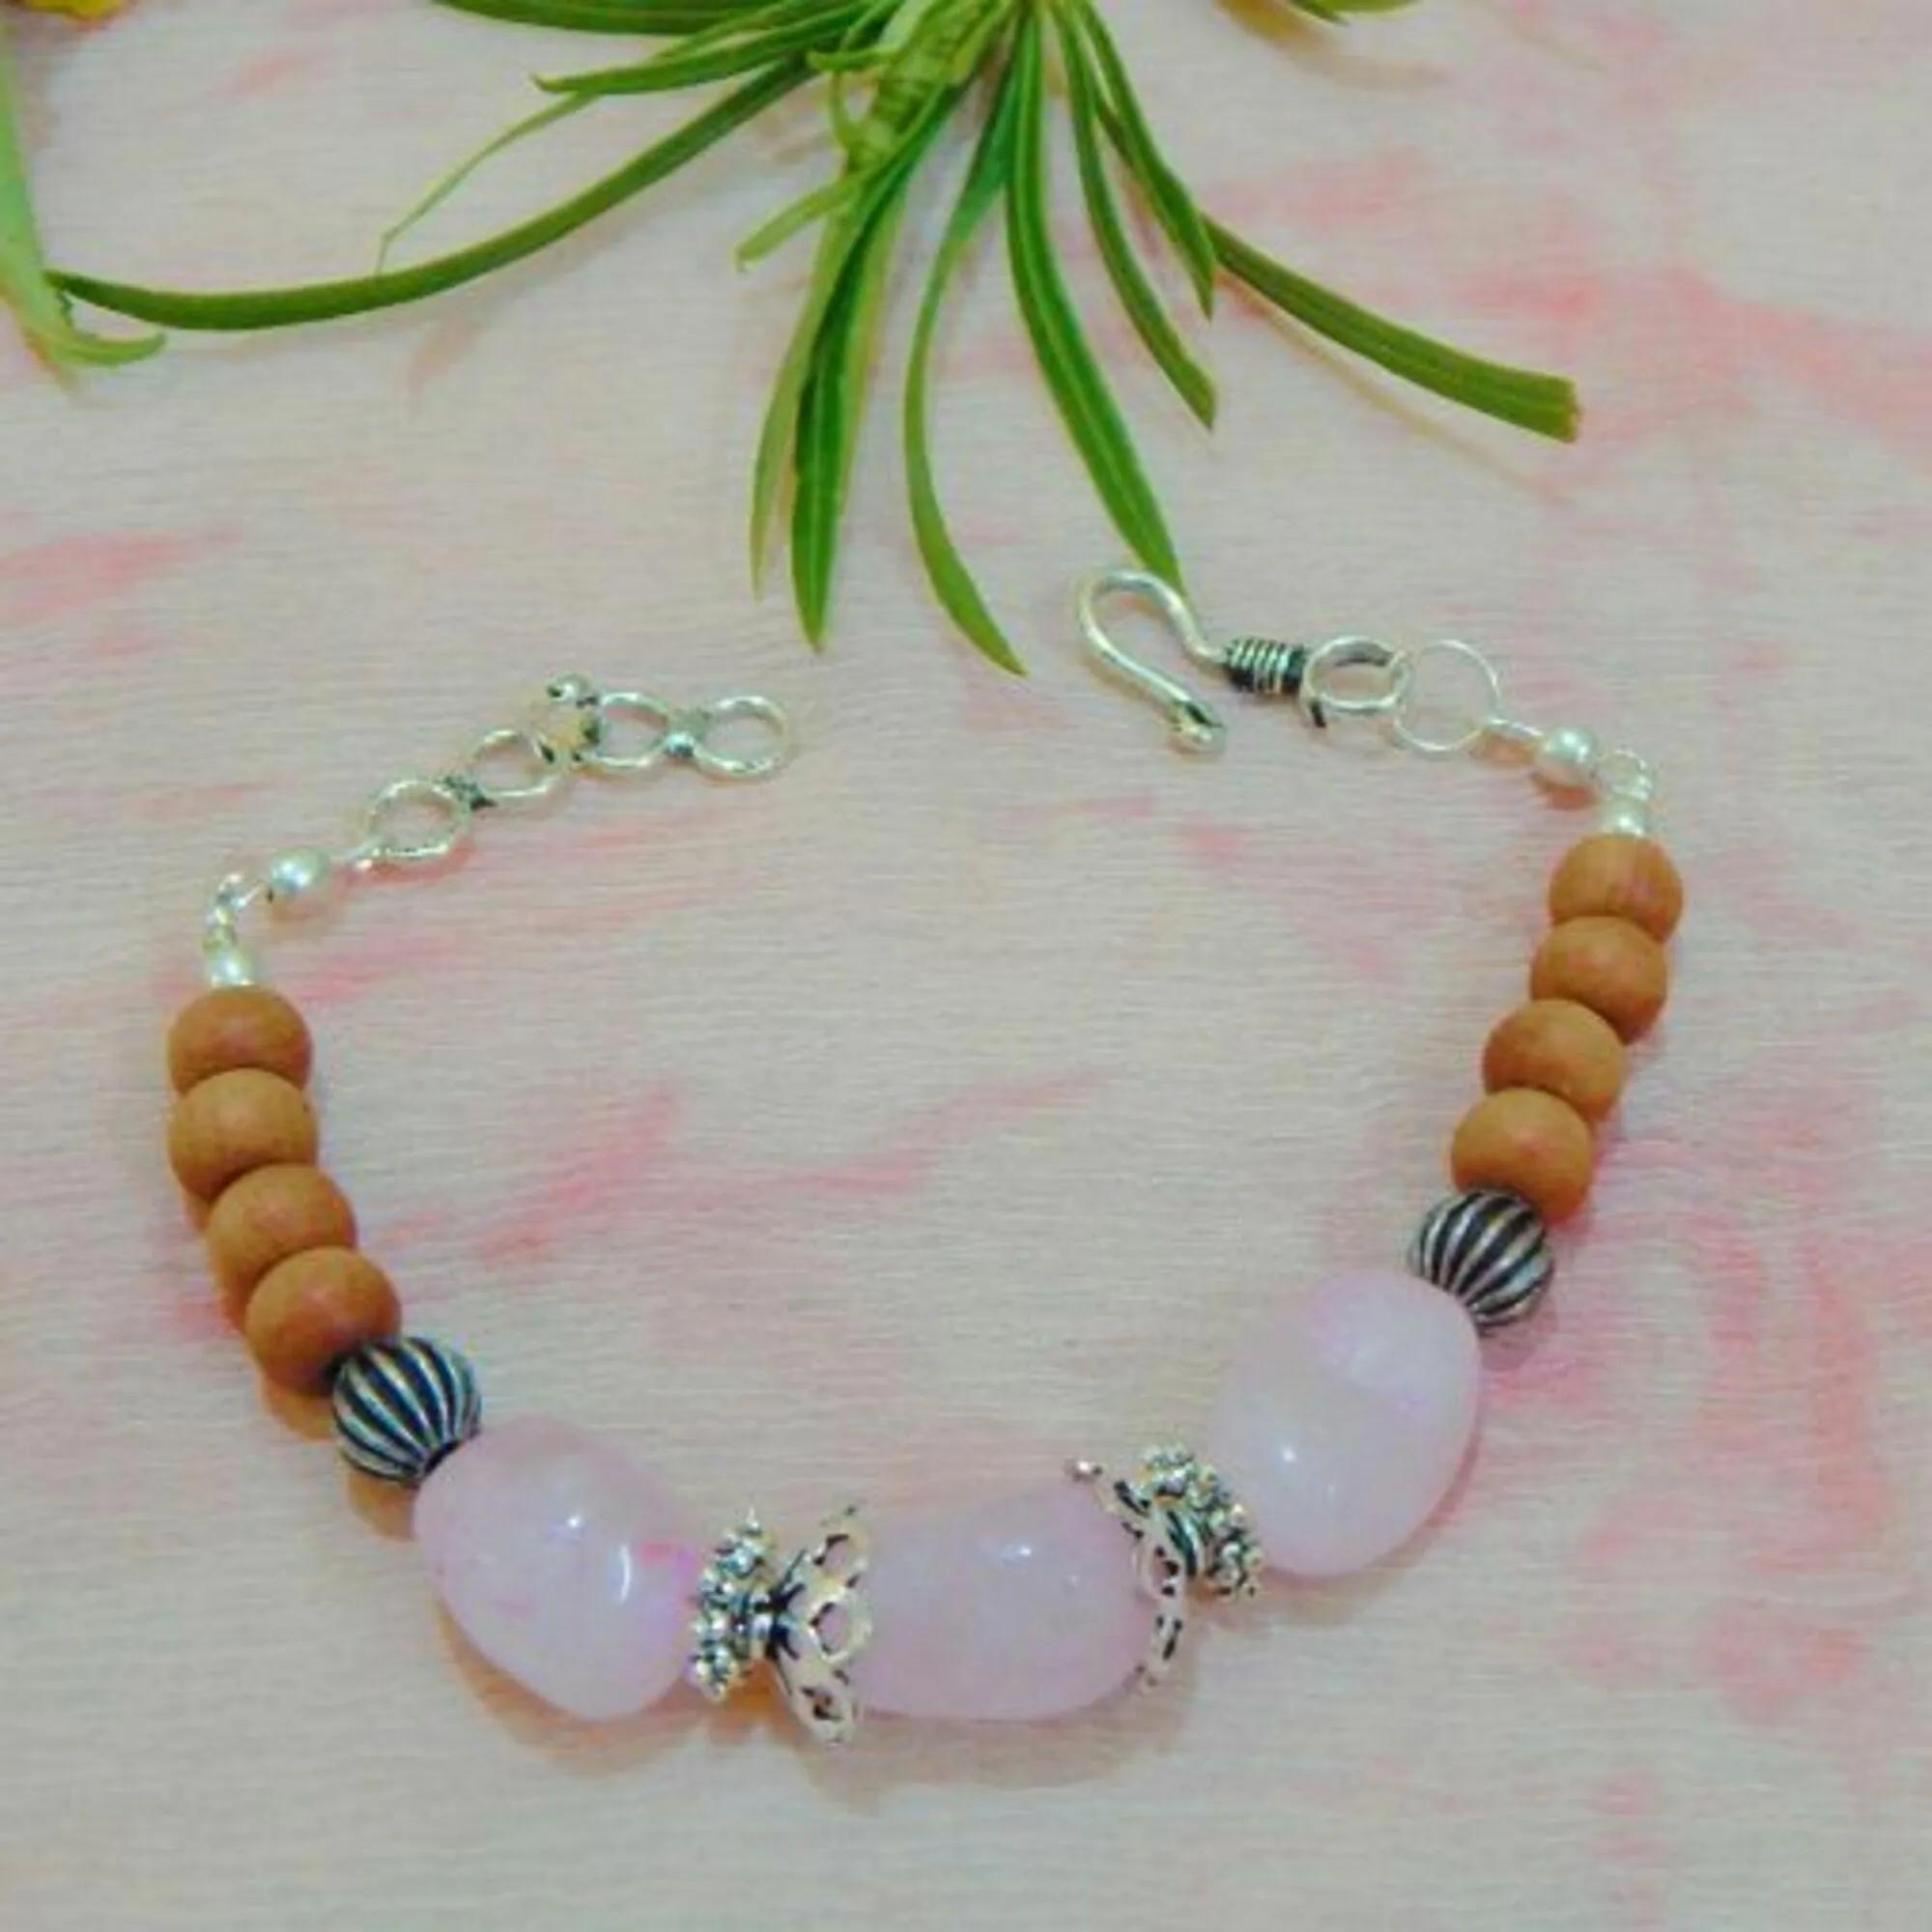
Jaya Vision Enterprises Rose Quartz & White Sandal Wood Chain Bracelet
Type: Bracelets
Brand: JAYA VISION ENTERPRISES
Price: Rs. 460
 Rose Quartz & White Sandal Wood Bracelet for Heart ChakraRose Quartz Tumble and White Sandal Wood Beads with Copper metal beads with Silver Polish.Rose Quartz activates and balance heart chakra. It is important for emotional healing & balance, increasing positive energy, reducing stress and increasing self confidence.Helps in Alzheimer's diseases,  Fatigue,  Infertility, Kidneys, Lungs, Migraine, Neck, Pain, PTSD, Shingles, Skin.